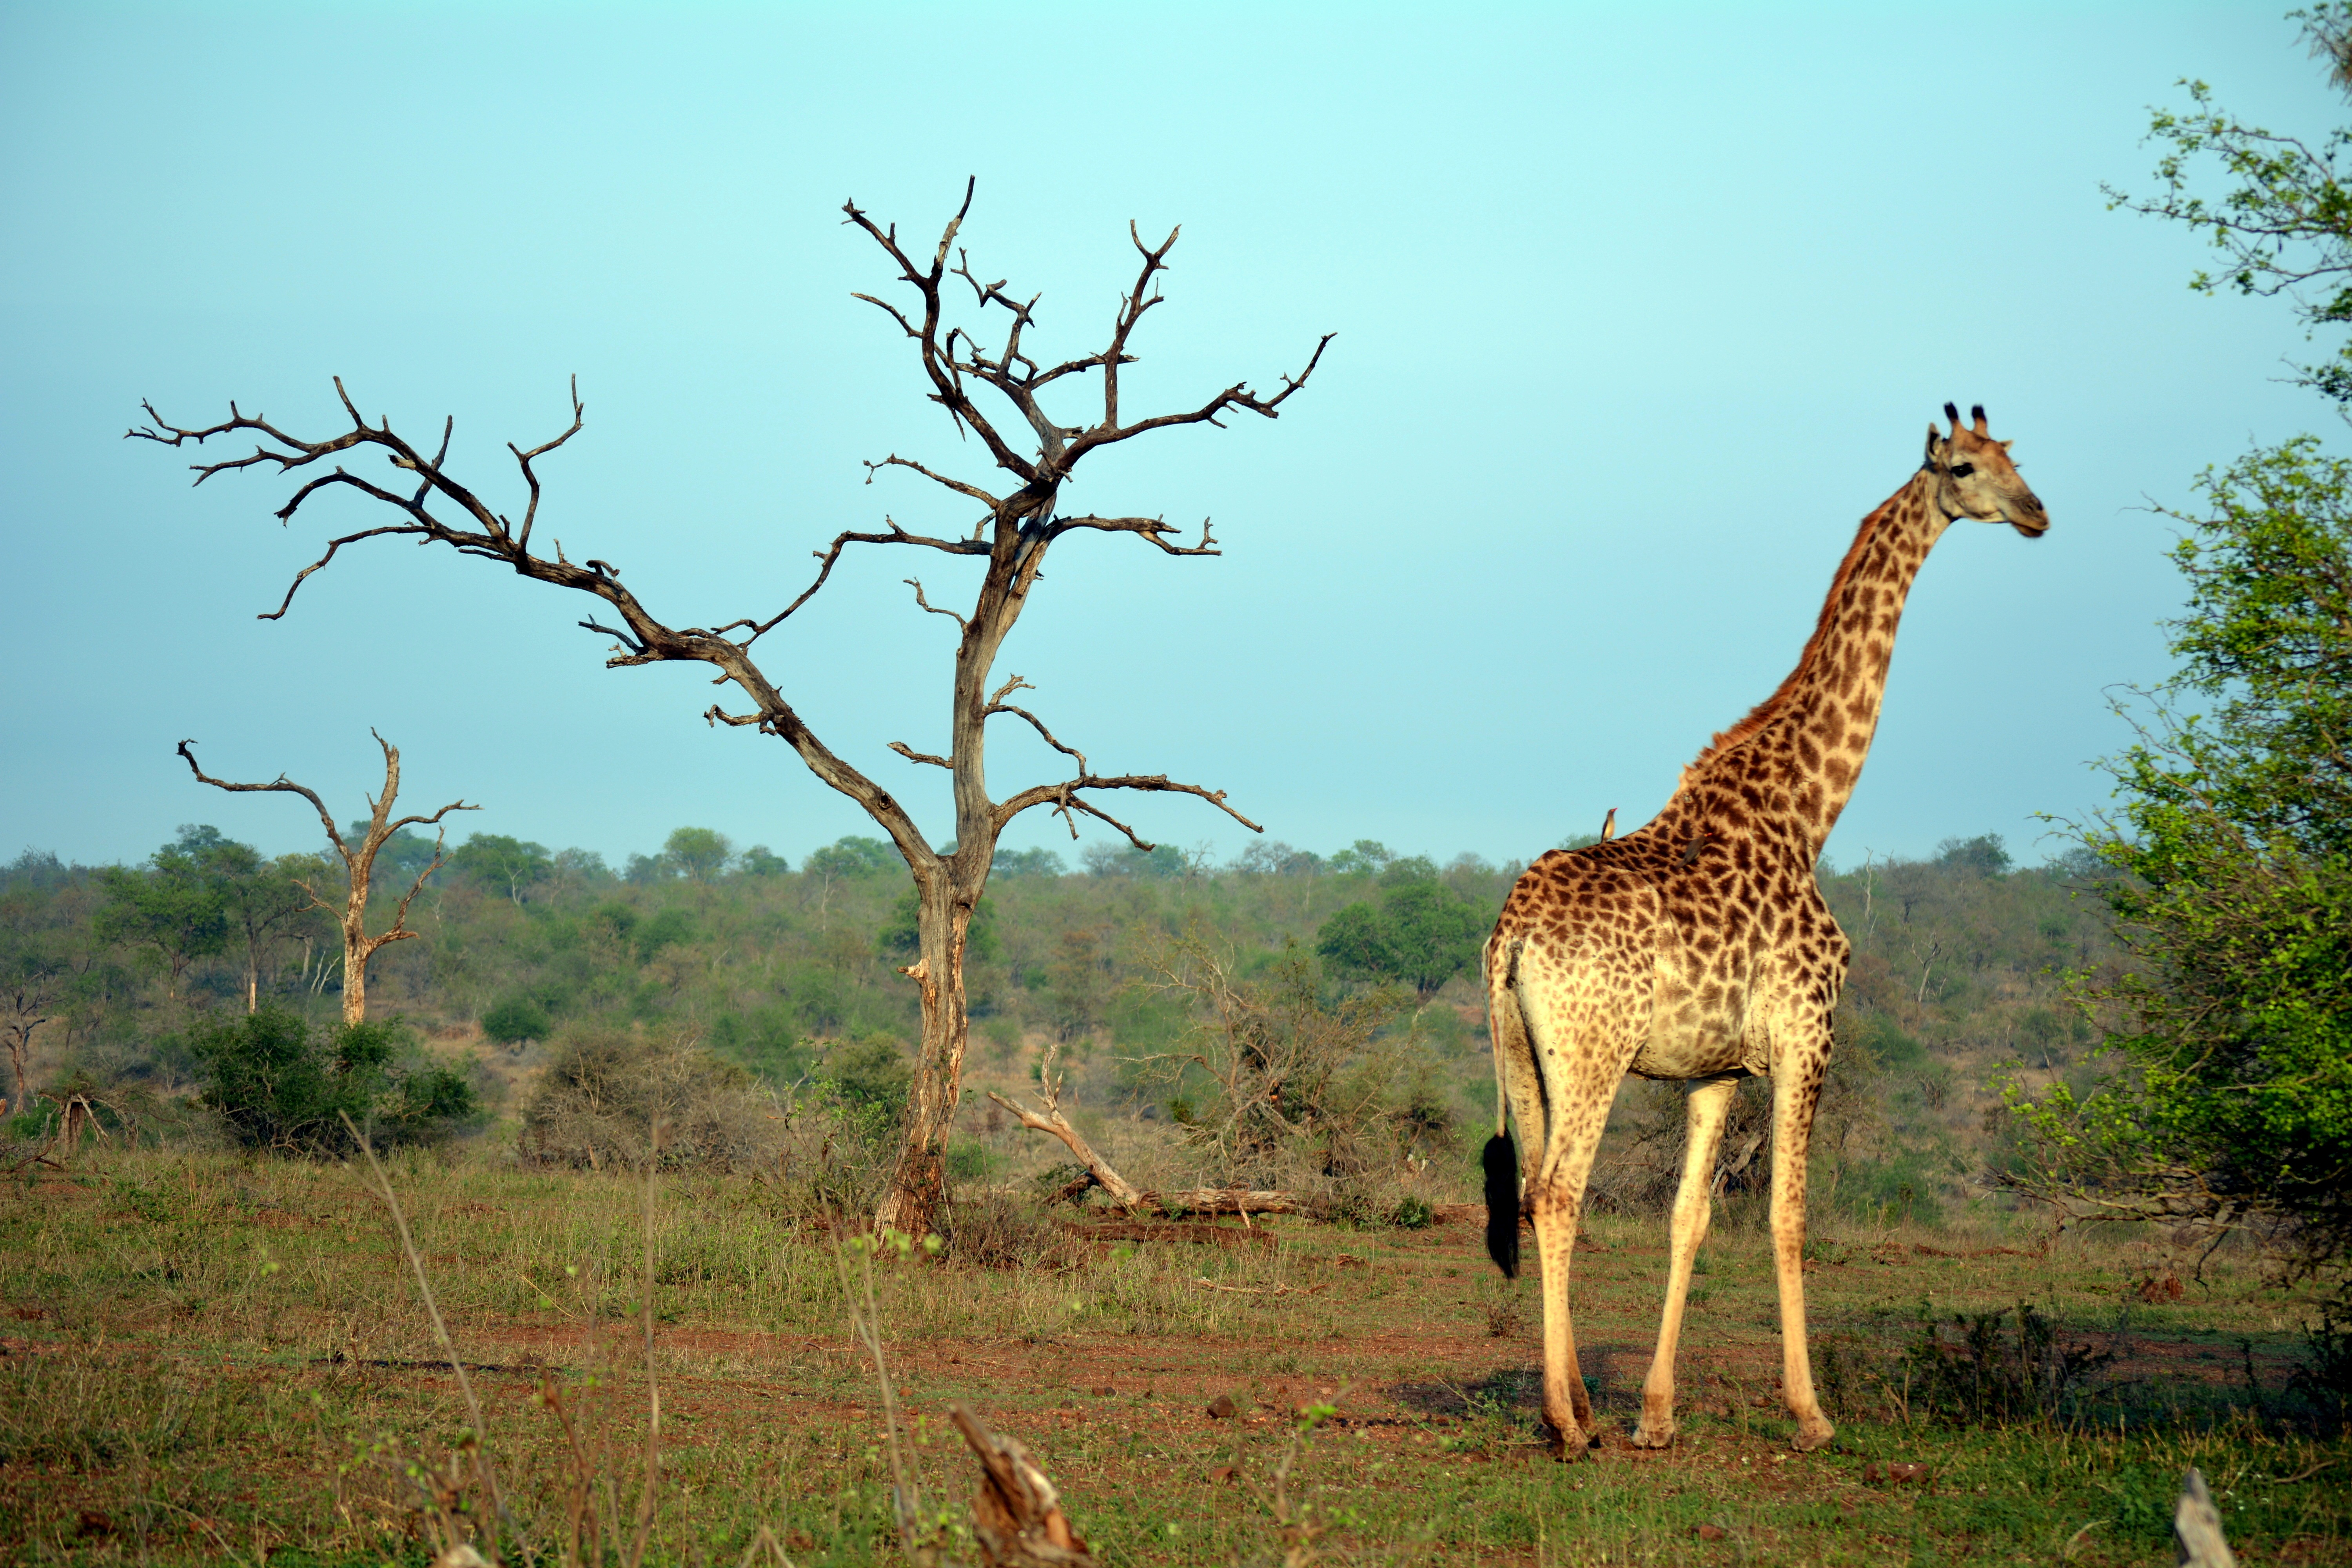
nature, prairie, adventure, wildlife, africa, mammal, fauna, savanna, plain, giraffe, grassland, safari, ecosystem, kruger park, giraffidae